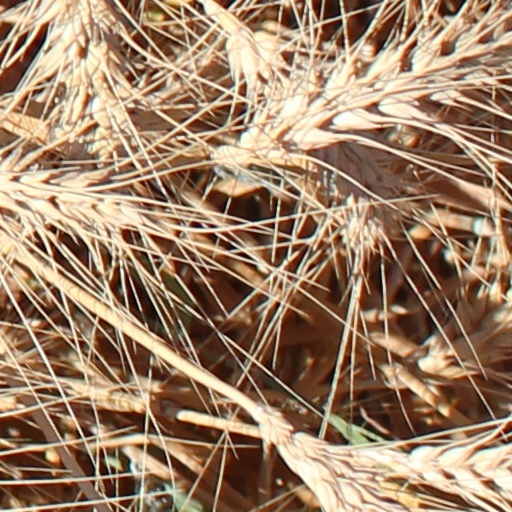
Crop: wheat